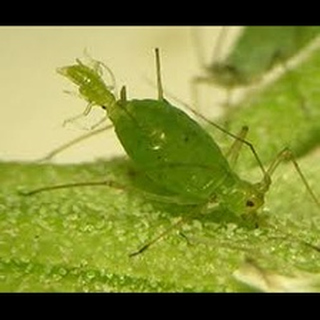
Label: wheat_aphid